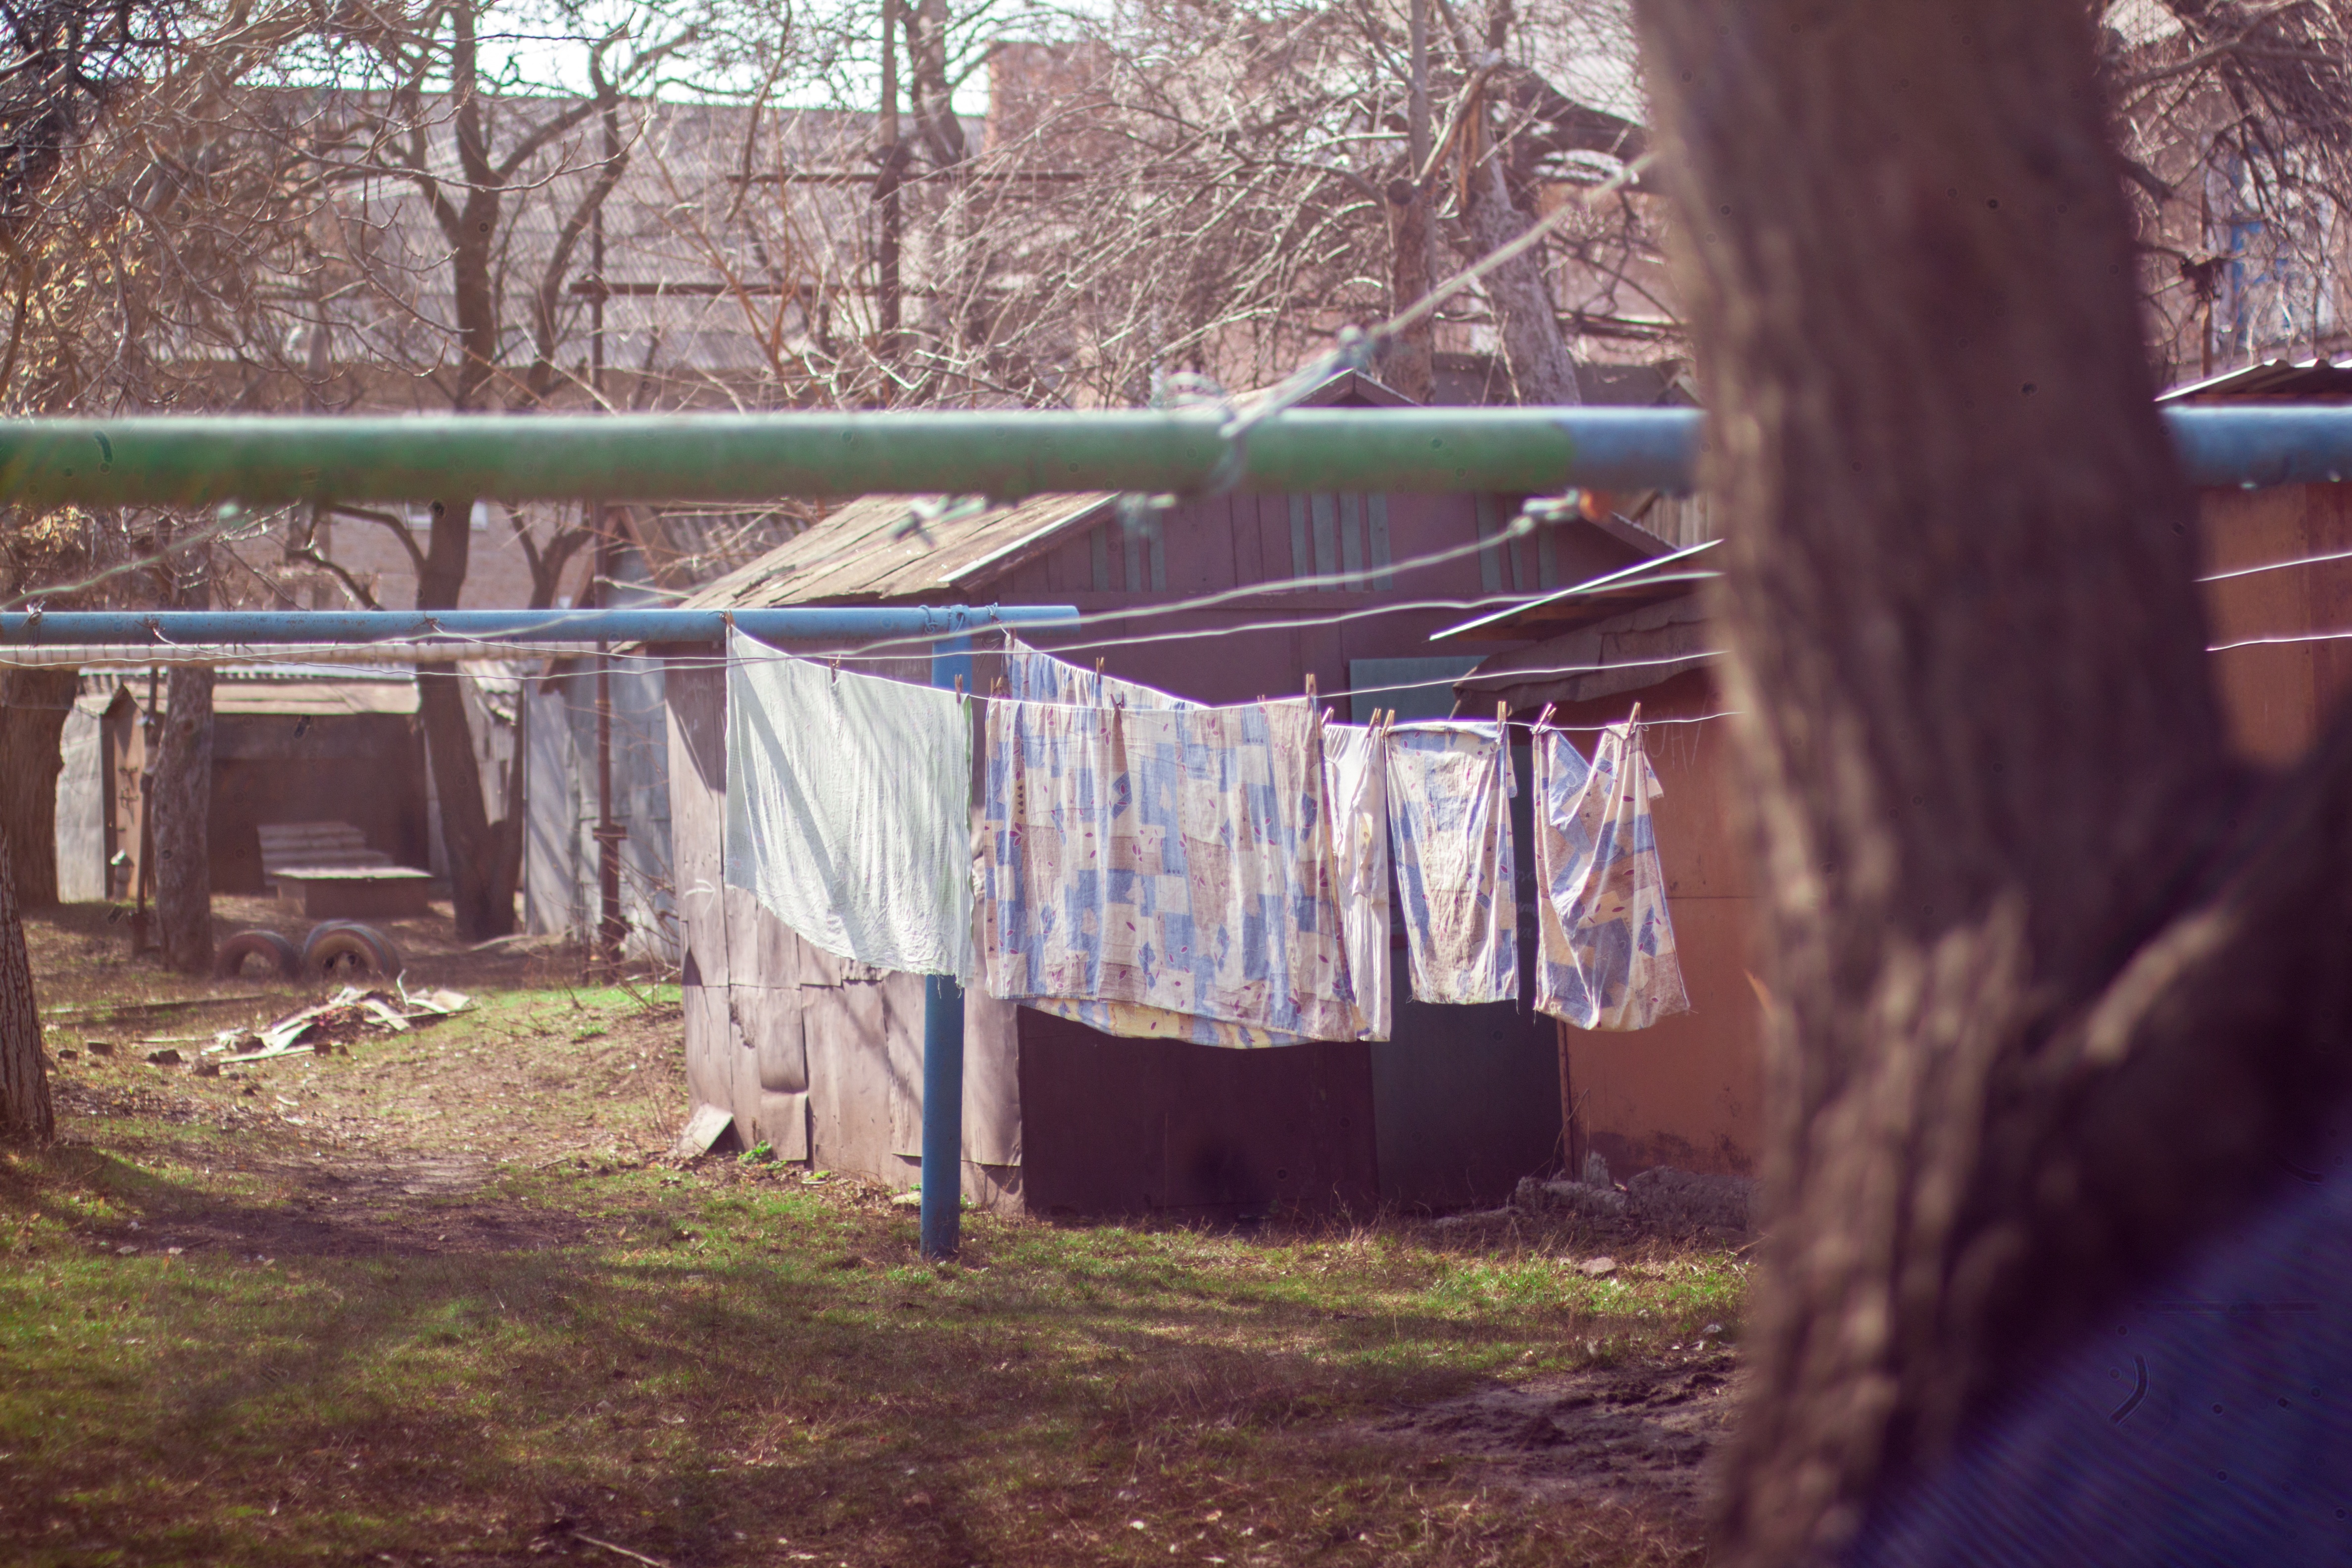
tree, house, flower, spring, backyard, season